Pavel Smeyan

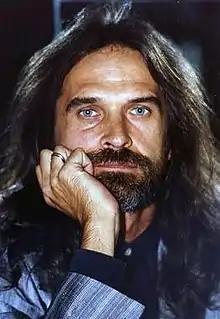

Pavel Yevgenyevich Smeyan (born 23 April 1957, Moscow, Russia – died 13 July 2009) was a Russian singer and actor. He died of cancer in a hospital in Germany at age of 52.